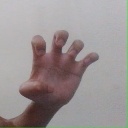
अक्षर: झ